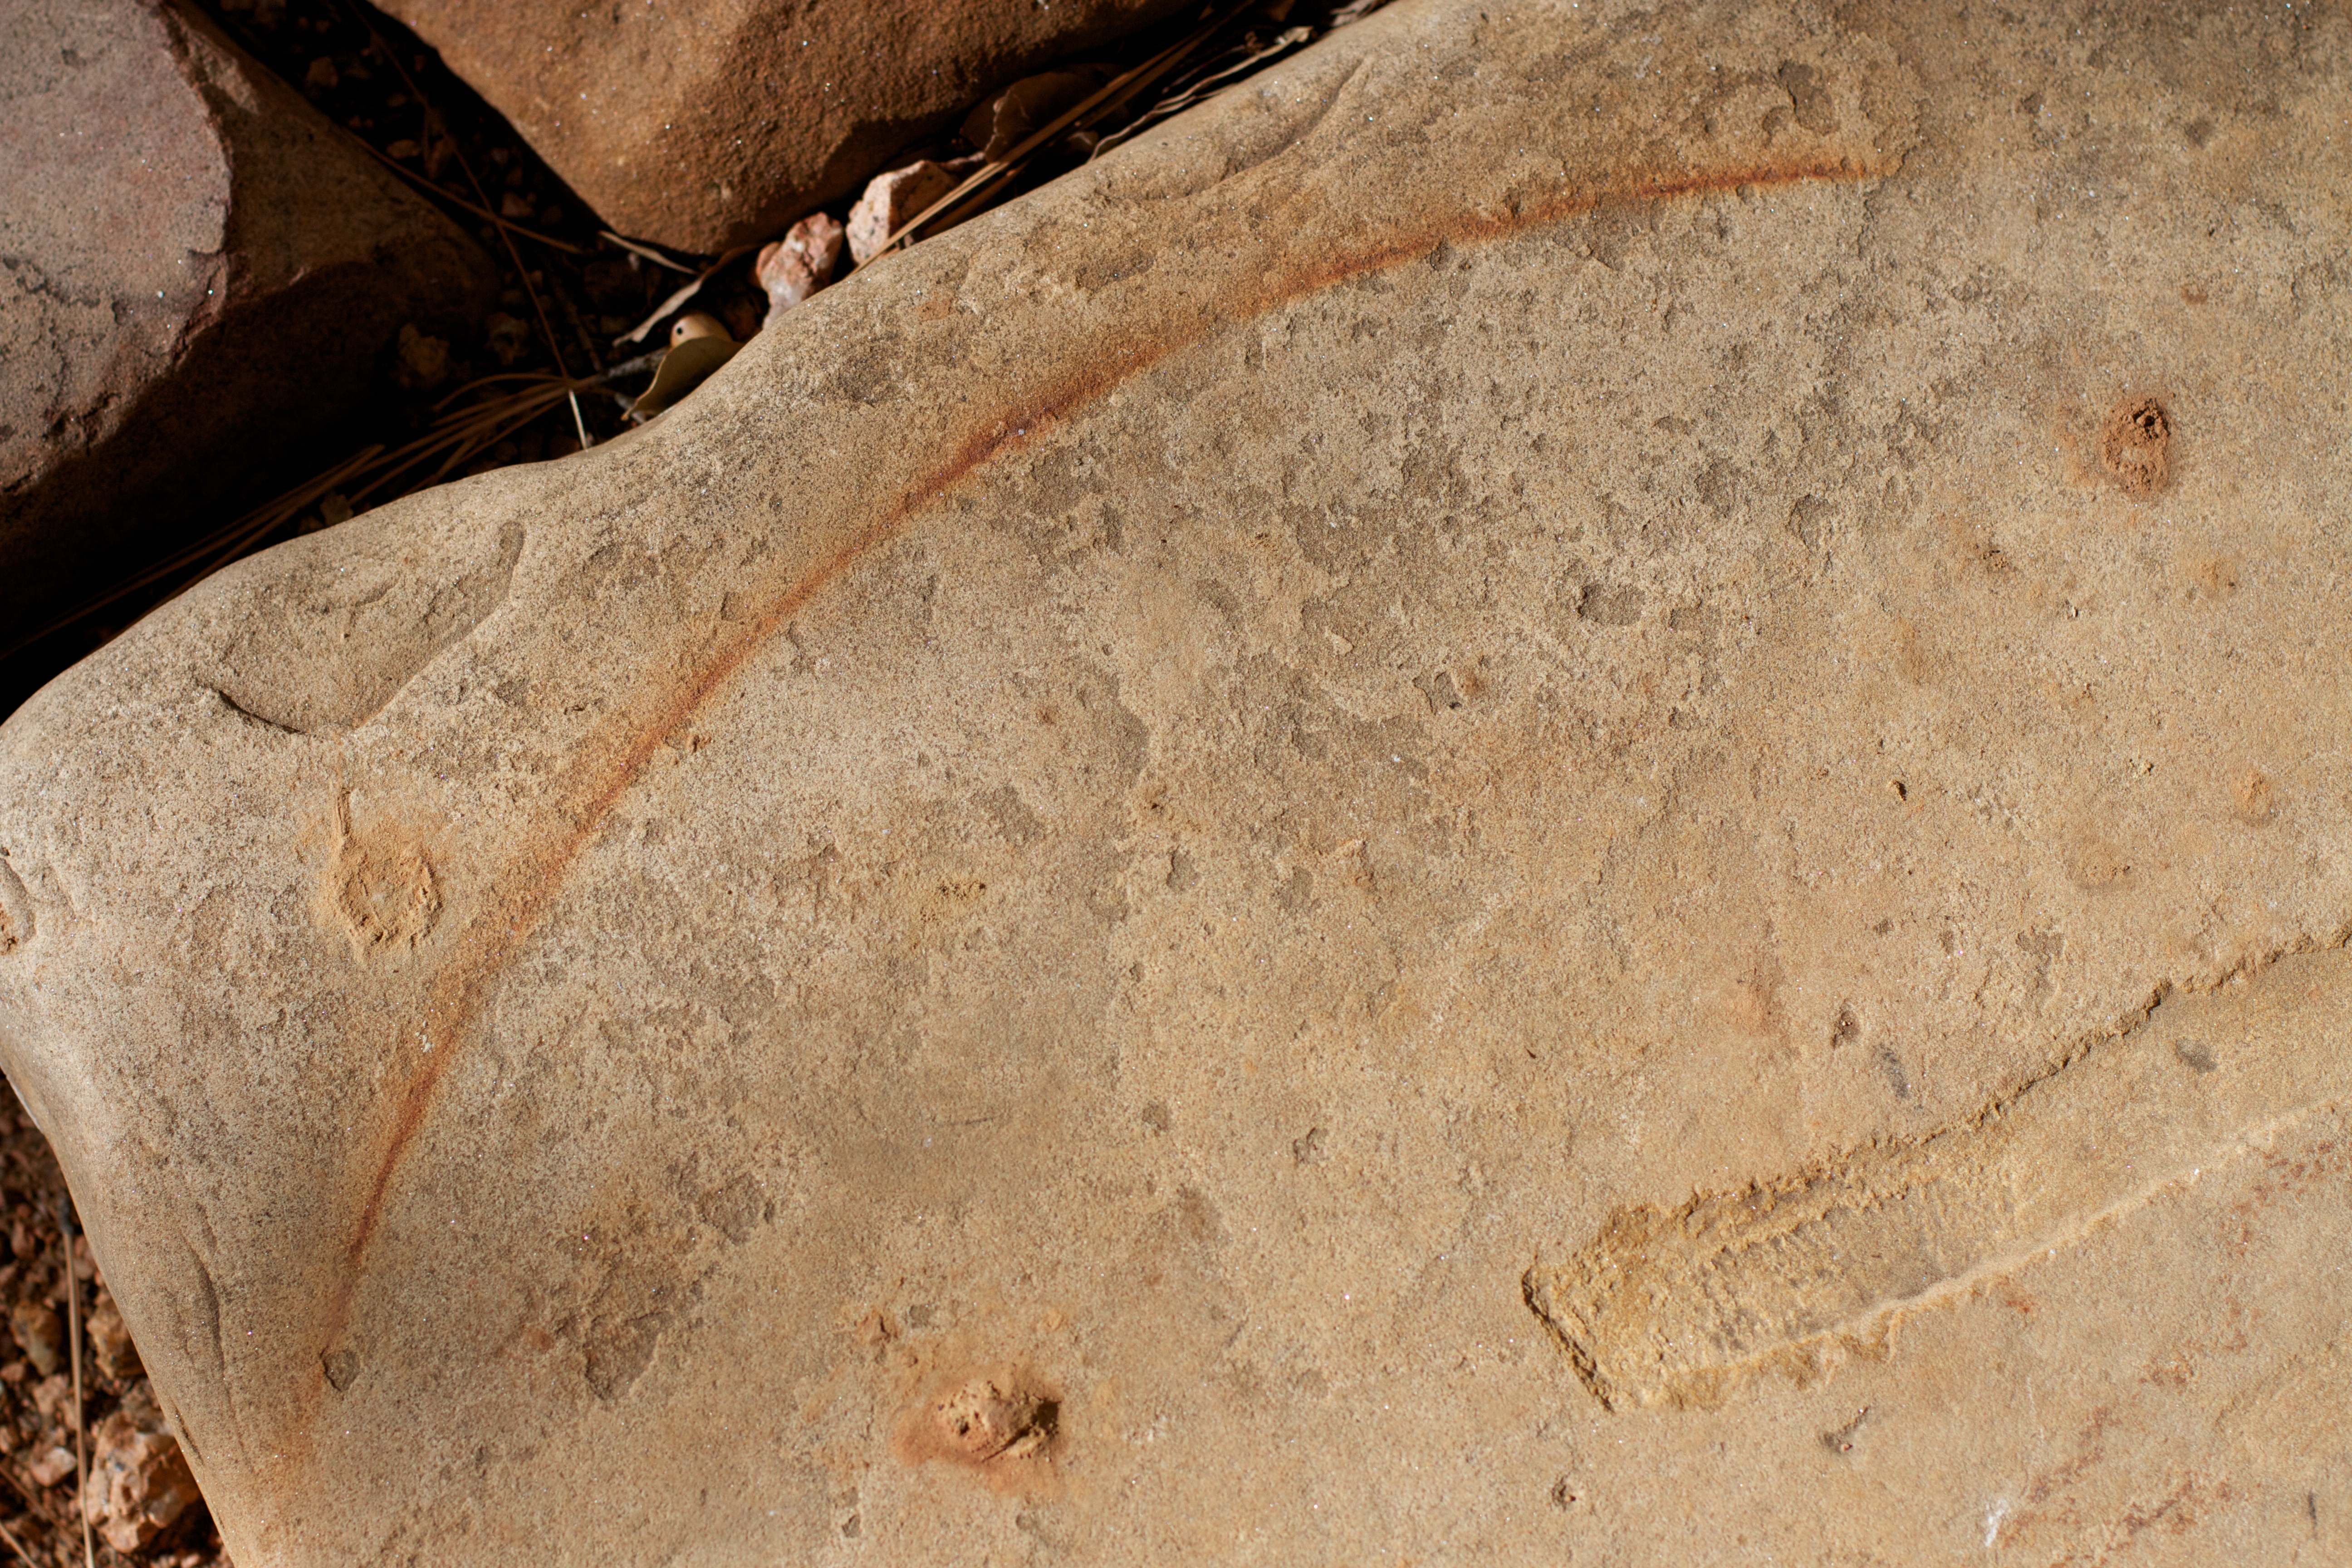
sand, rock, wood, floor, soil, material, cool image, geology, flooring, ancient history